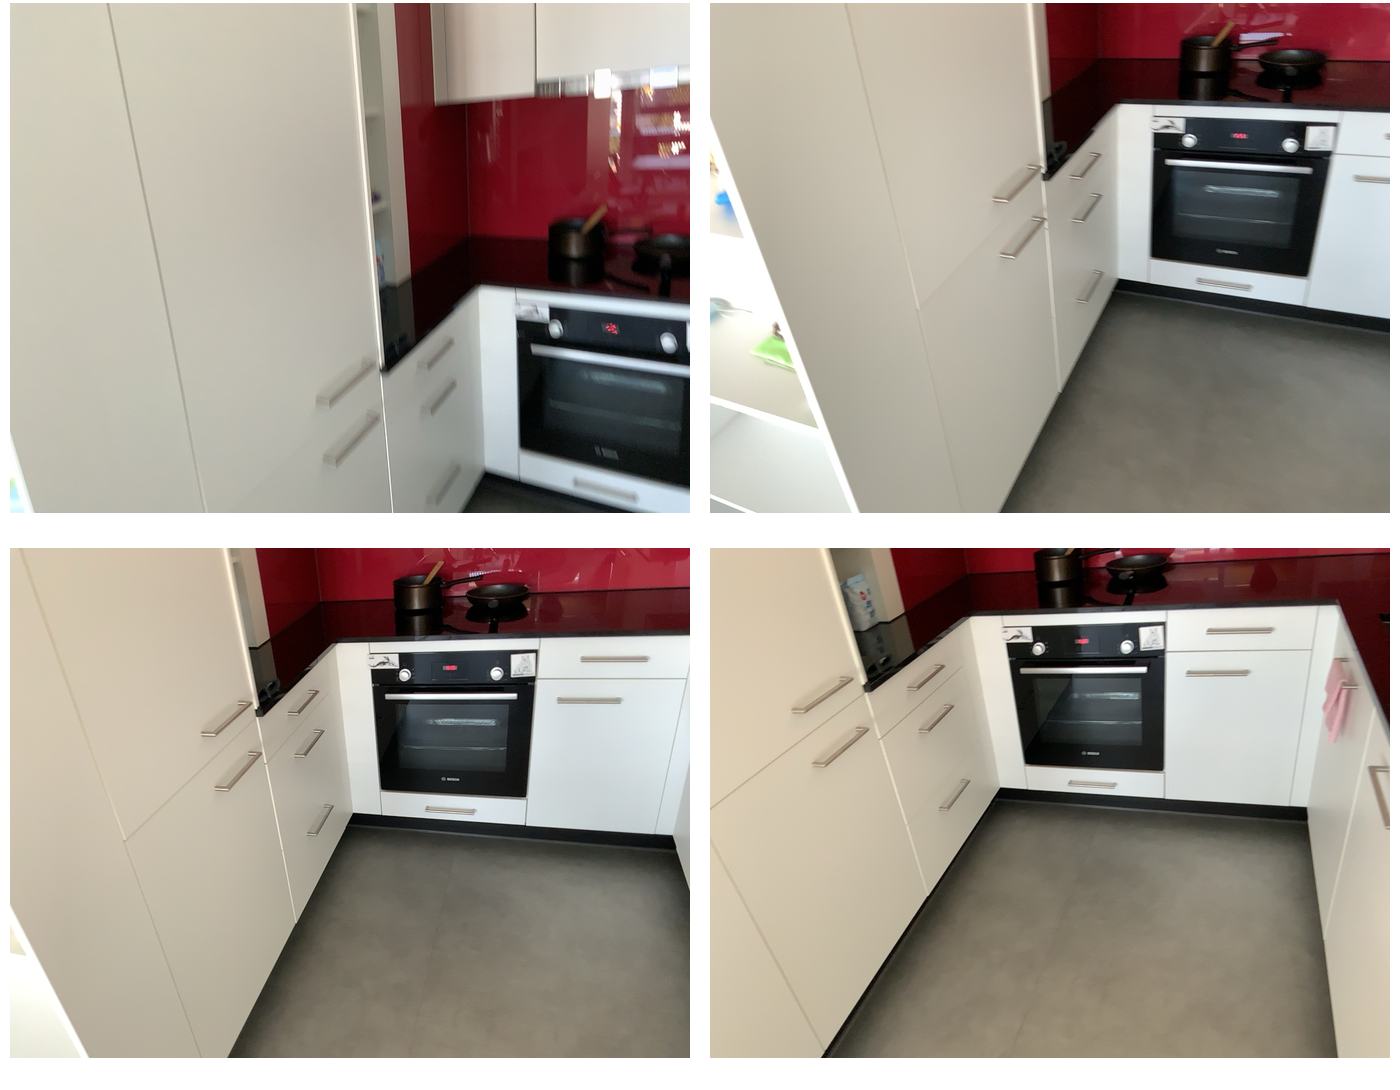Task instruction: Open the kitchen cabinet.
Answer: {"task_instruction": "Open the kitchen cabinet.", "nodes": ["handle1", "kitchen cabinet", "handle2", "handle3"], "edges": [{"functional_relationship": "openorclose", "object1": "handle1", "object2": "kitchen cabinet", "spatial_relations": ["higher_than", "close"], "is_touching": true}, {"functional_relationship": "openorclose", "object1": "handle2", "object2": "kitchen cabinet", "spatial_relations": ["higher_than", "close"], "is_touching": true}, {"functional_relationship": "openorclose", "object1": "handle3", "object2": "kitchen cabinet", "spatial_relations": ["lower_than", "close"], "is_touching": true}], "action_type": "pull", "function_type": "open_close_control"}